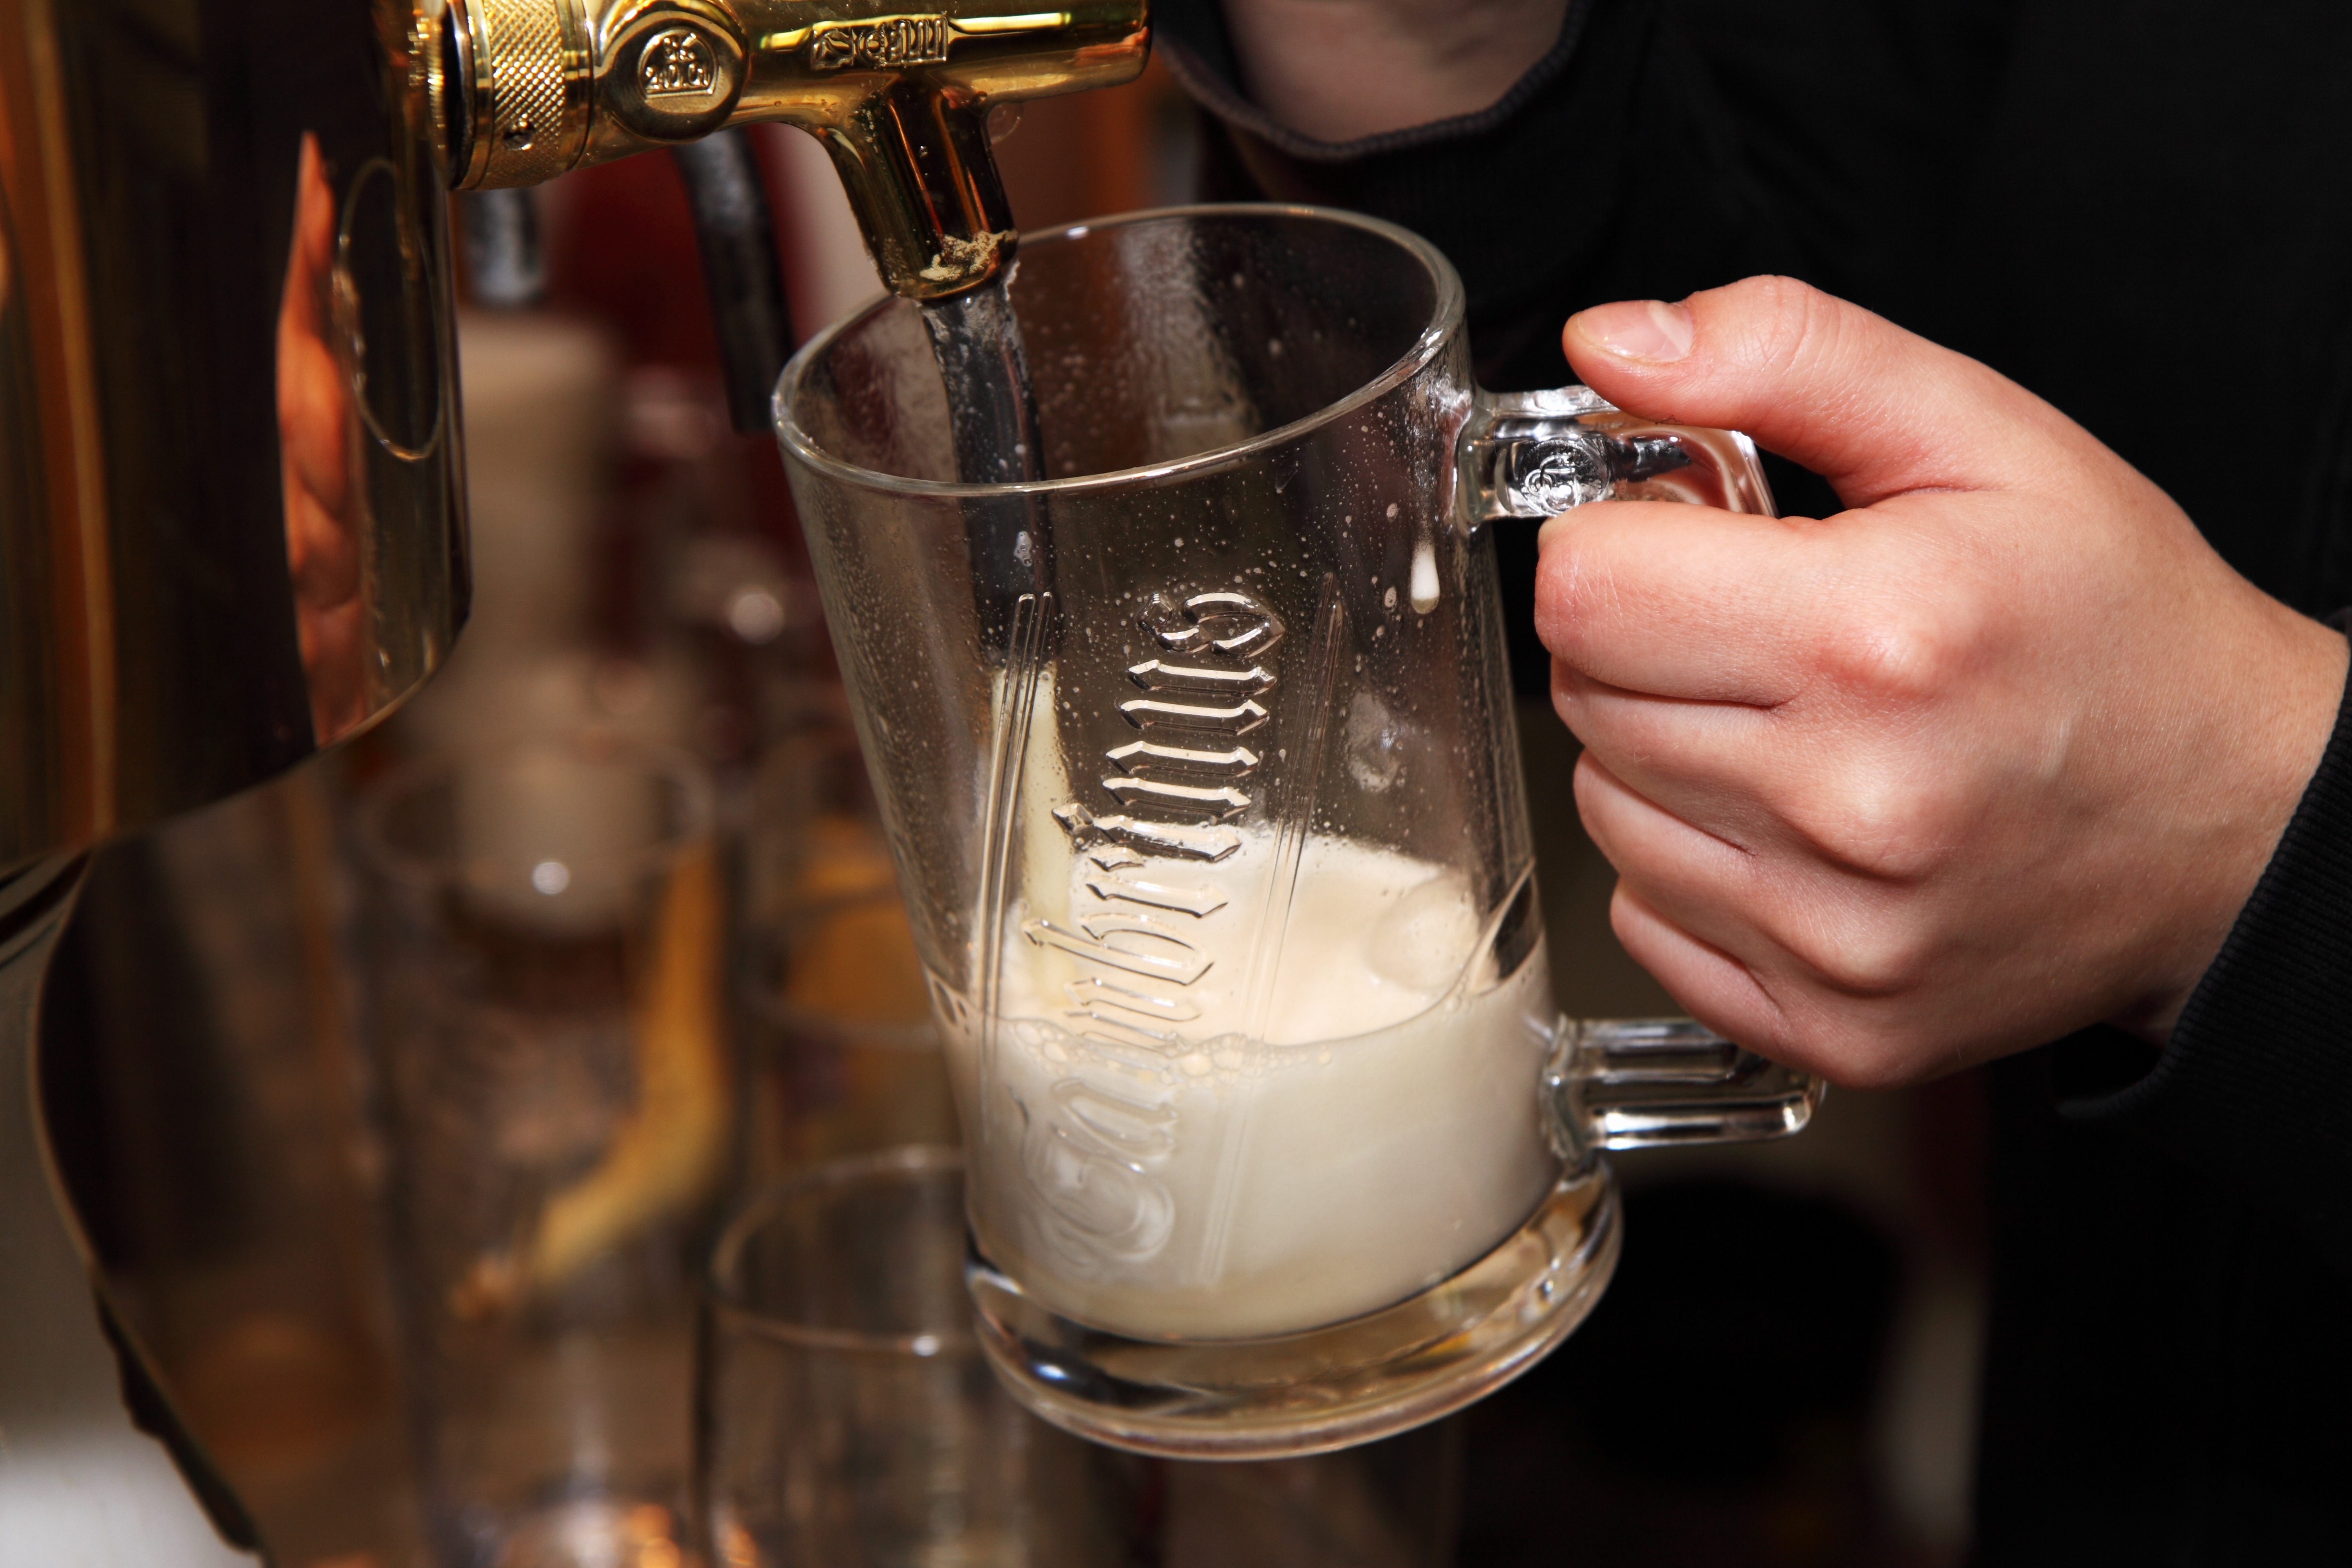
hand, liquid, wine, glass, restaurant, bar, foam, counter, golden, beverage, drink, yellow, beer, alcohol, cocktail, pour, lager, booze, froth, refreshment, handles, bubbles, liqueur, service, pub, brew, pint, taps, alcoholic beverage, sense, distilled beverage, pint us, beer cocktail